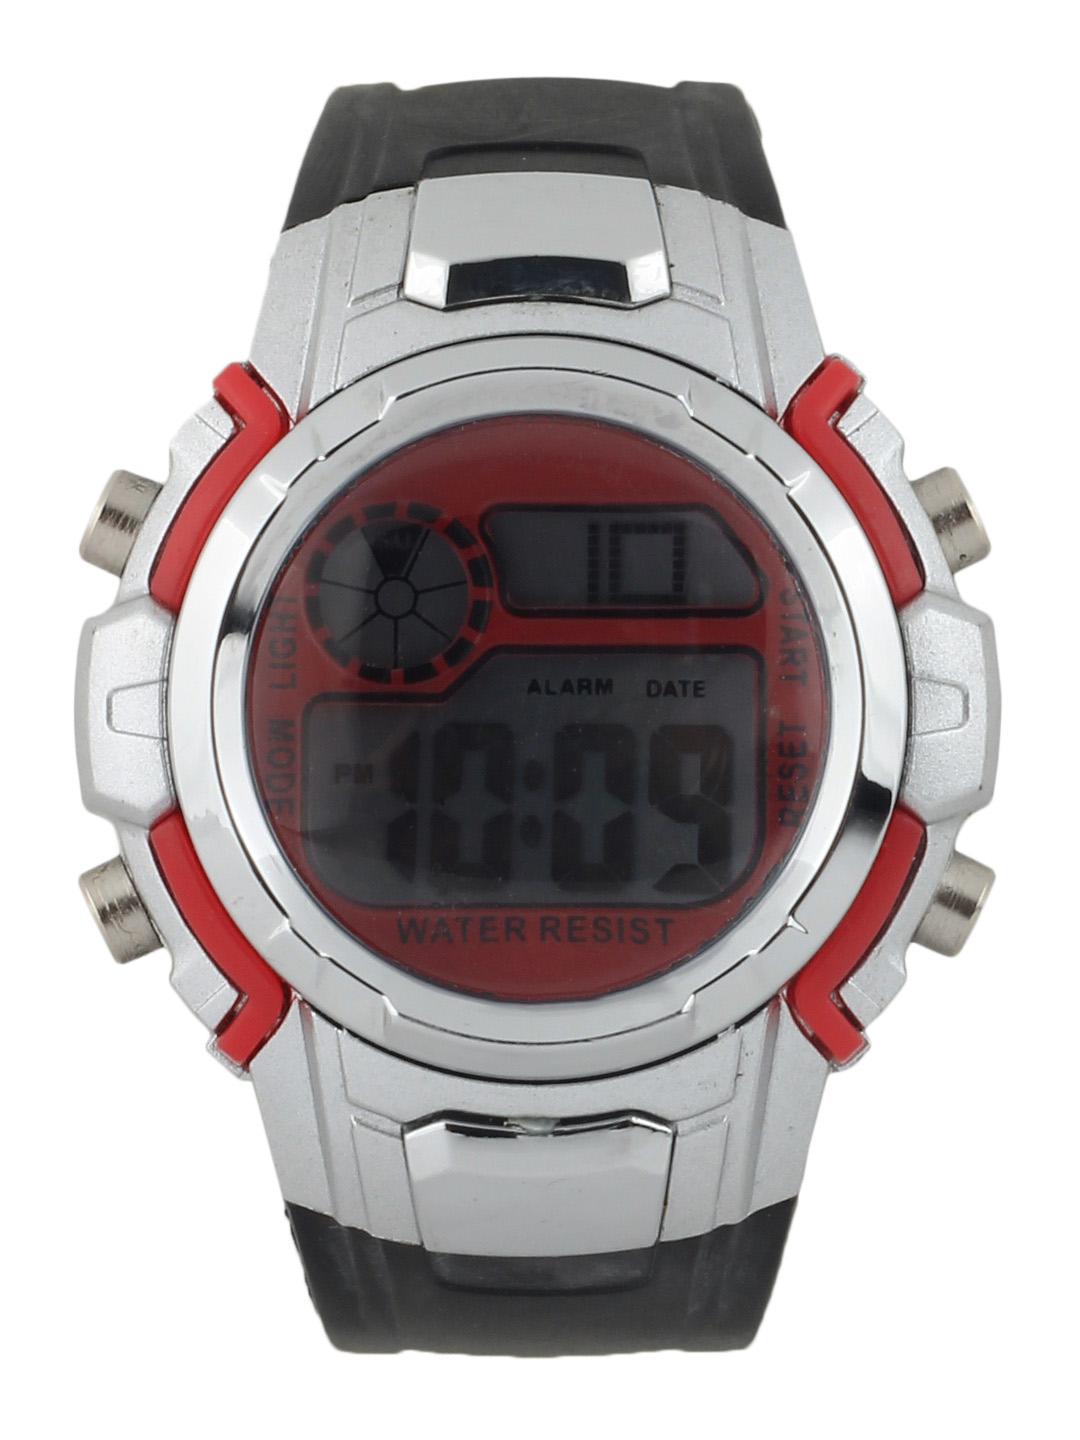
Maxima Men Digital Watch
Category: Accessories / Watches / Watches
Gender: Men
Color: Silver
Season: Winter 2016
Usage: Sports